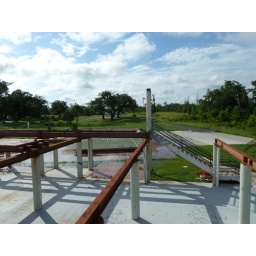
View from the second floor of a destroyed house by Buccaneer State Park, Mississippi.